Man of Tai Chi

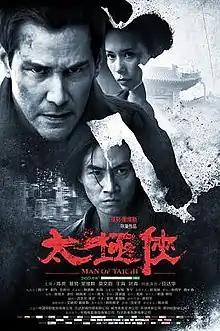
Chinese theatrical release poster

Man of Tai Chi is a 2013 martial arts film directed by Keanu Reeves in his directorial debut. It also stars Reeves, Tiger Chen, Iko Uwais, Karen Mok and Simon Yam. The film is multilingual, featuring dialogue in Mandarin, English and Cantonese. In the film, a young martial artist is pushed by the need of money to enter the world of underground fighting.